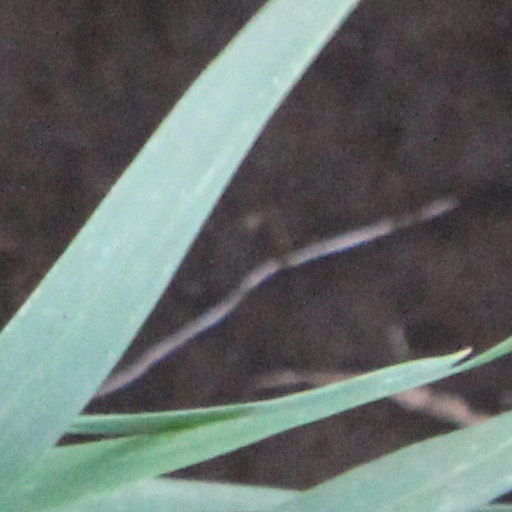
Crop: wheat